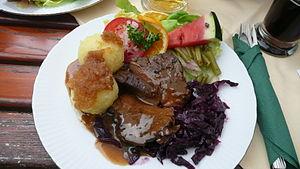
Le Sauerbraten est un plat allemand, à base de viande de bœuf ou de cheval avec une sauce aigre-douce. C'est l'un des grands plats allemands, comparable par exemple au bœuf bourguignon ou au coq au vin dans la cuisine française.